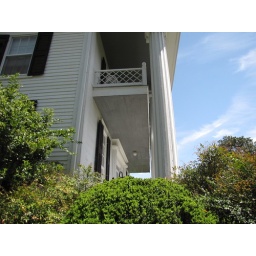
Second floor porch of Margretta Hall in not attached to the front columns